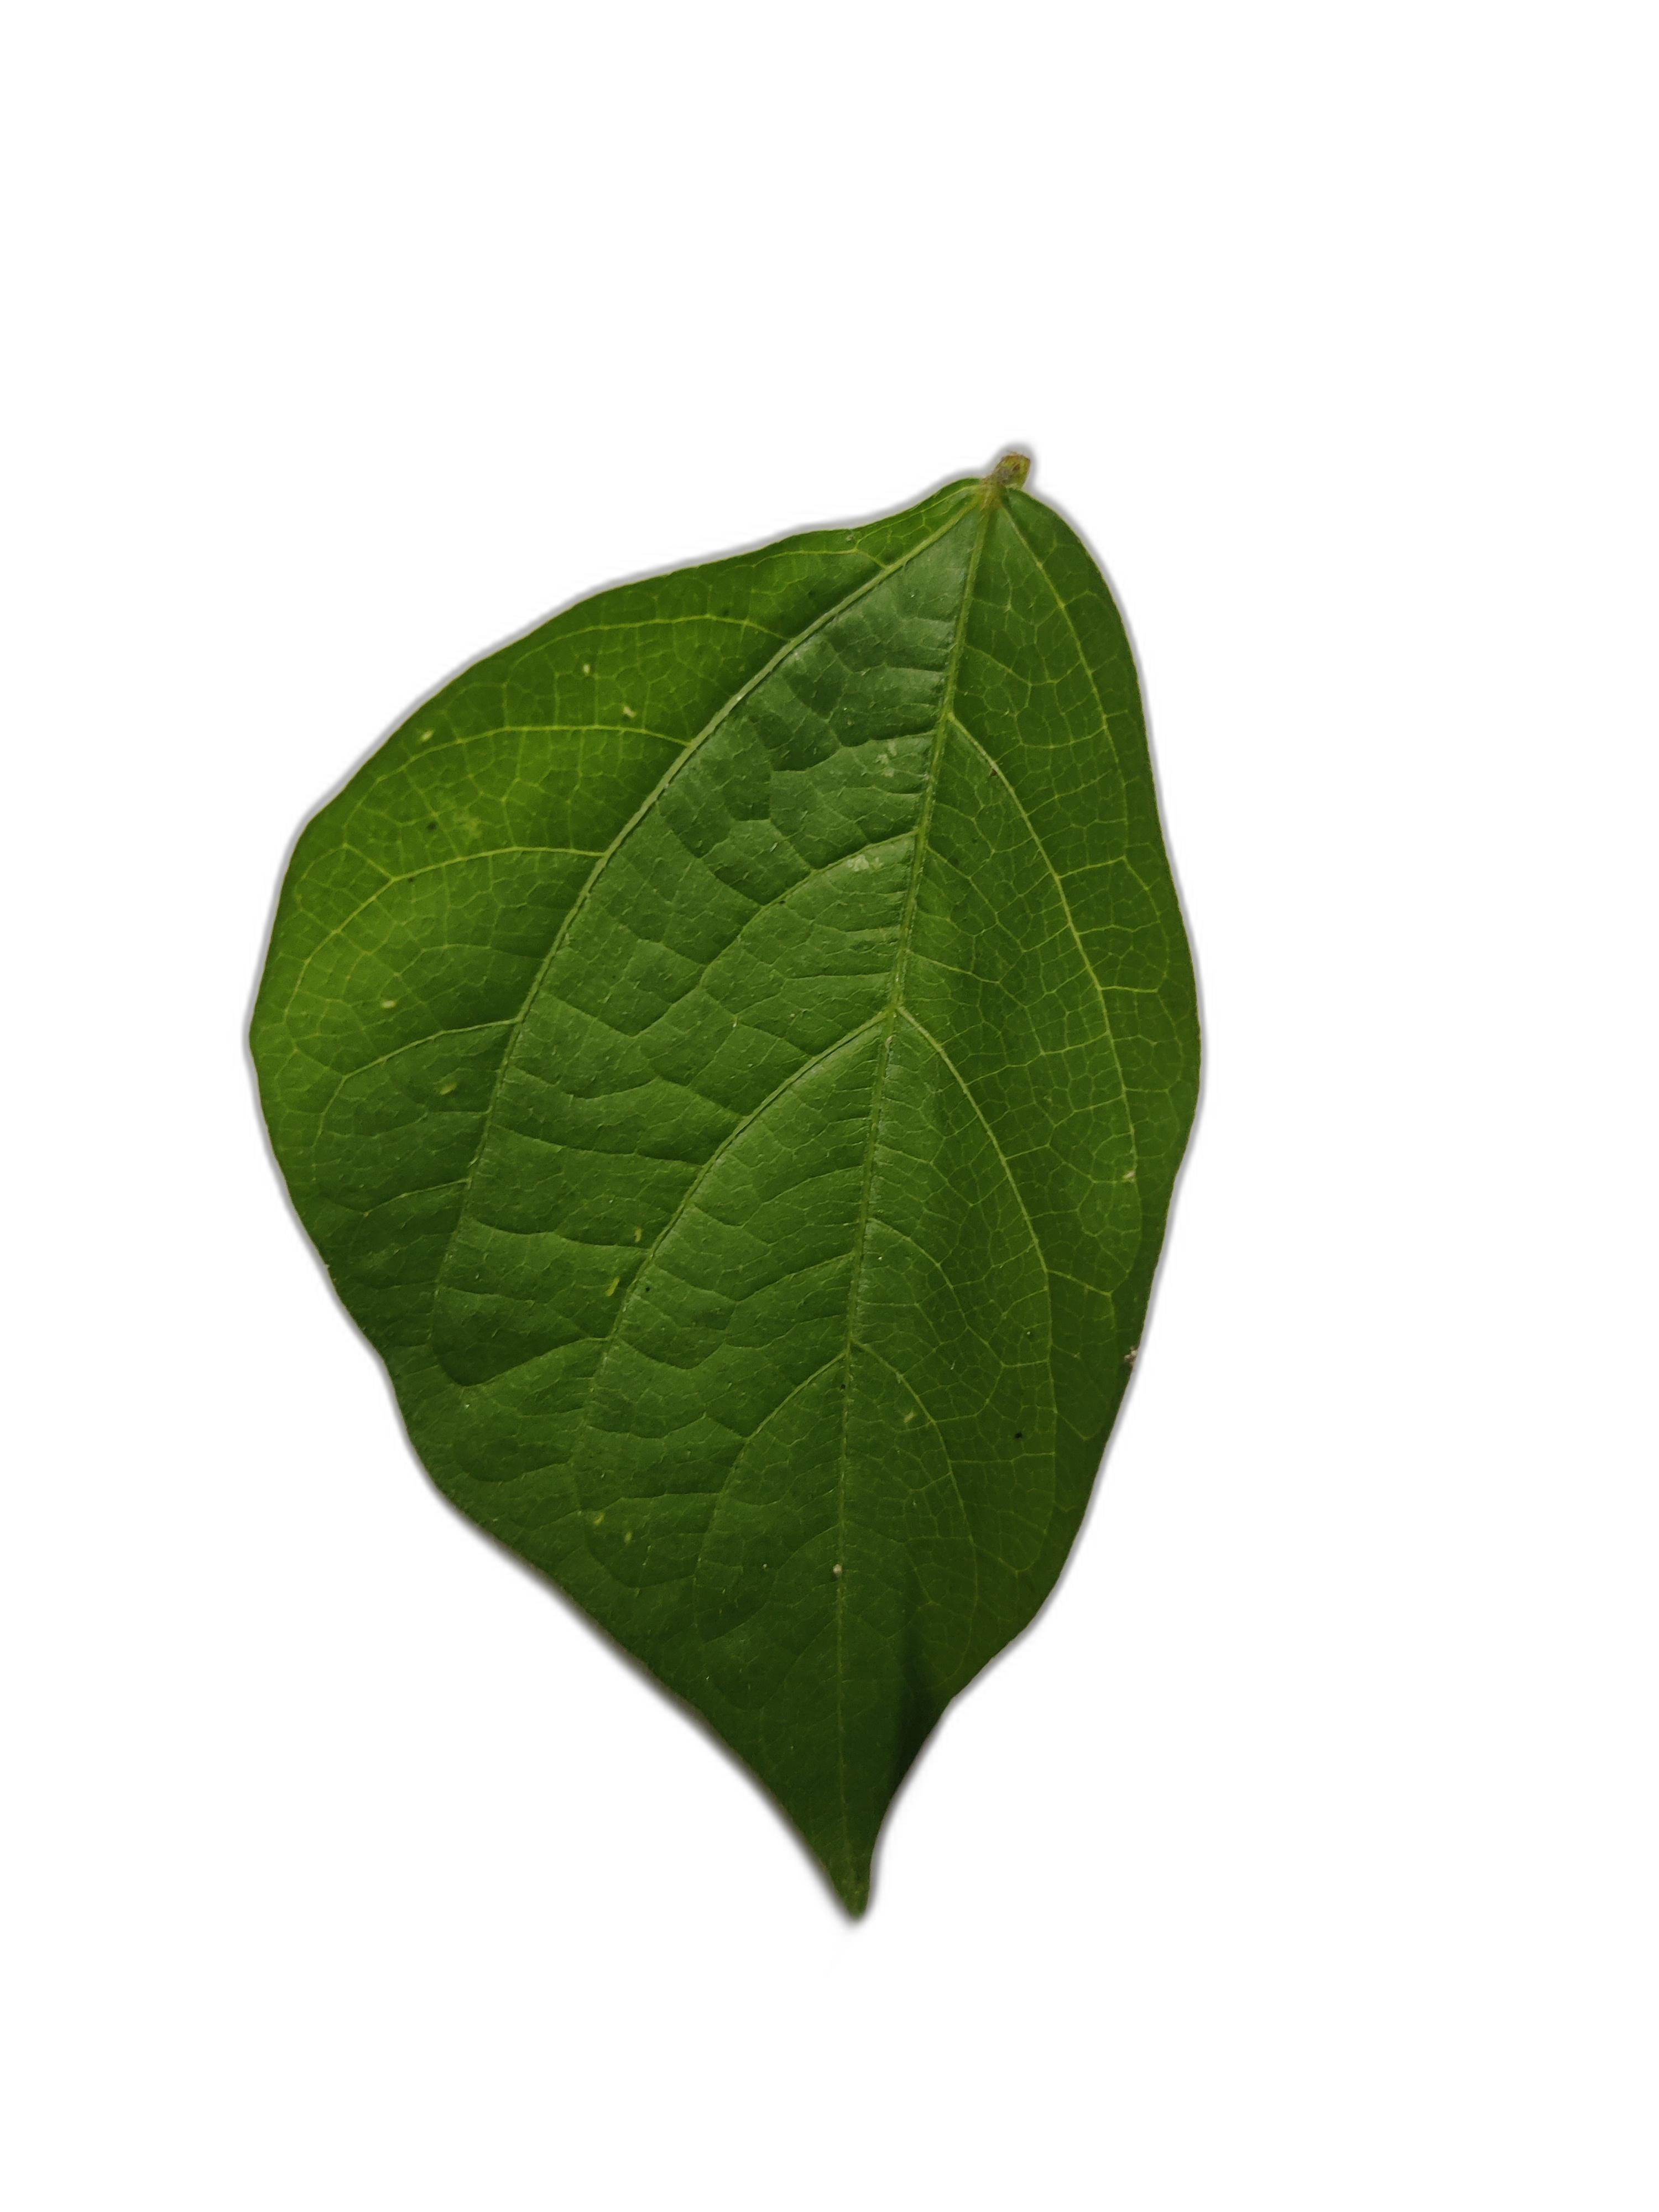
Label: Healthy